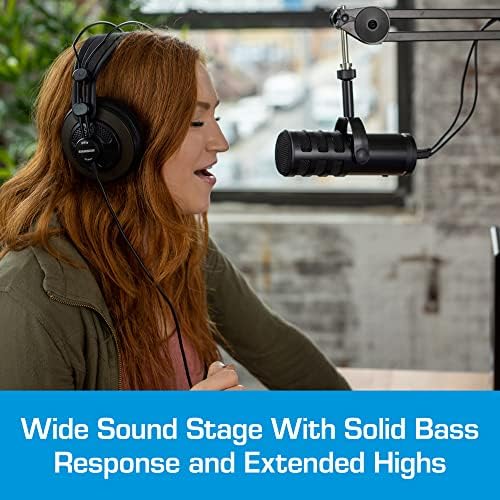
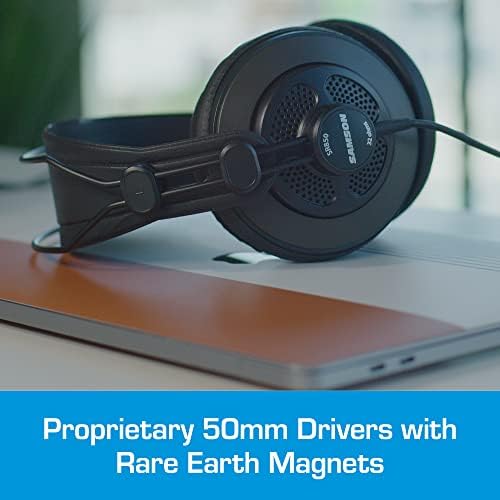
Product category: headphones
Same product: yes